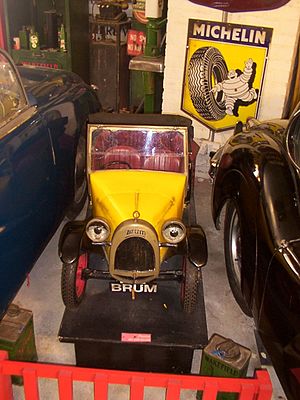
Brum
Brum/Tøf Tøf fra serien
Brum er en amerikansk–britisk tv-serie for børn, som blev produceret fra 2003 til 2006 i 67 afsnit a 10 til 15 minutter. I Danmark blev serien vist i starten af 2000'erne omdøbt til Brum, som er den britiske originaltitel.